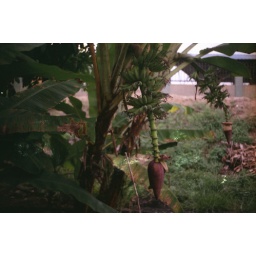
Nope, theyre not wearing pajamas. I've seen some other fruit wearing one in front of my neighbour's house though.